Kronstadt–Toulon naval visits

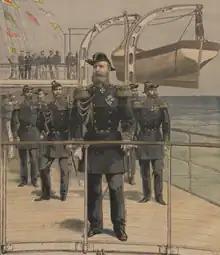
Russian Admiral Theodor Avellan aboard the battleship "Imperator Nikolai I" as depicted in "Le Petit Journal", 7 October 1893

A French Navy squadron visited the Russian port of Kronstadt on the Gulf of Finland on 23 July 1891. The squadron remained in the port for ten days during which it was granted an enthusiastic reception by the Russian populace. The French national anthem, "La Marseillaise" - previously banned in Russia as an anthem of republicanism, was sung by the Dmitri Slaviansky D'Agreneff choir. The Russian Emperor Alexander III, although known to be unenthusiastic about closer relationships with France, agreed to stand to attention during the singing of the anthem. Many notable people travelled to visit the port from the national capital, Saint Petersburg, just away and crowds on the quayside cheered "Vive la France". On 2 August the French officers were hosted at a meal in the capital. Some 600 guests attended and entertainment included the singing of both countries' national anthems and the performance of the second act of the French-language opera "La fille du régiment".